Brigid Keenan

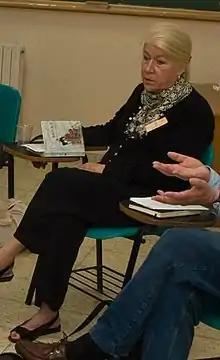
Keenan at PalFest in 2008

She was born in Ambala, India, where her father was an officer in the British Indian Army during the Raj. Her family repatriated to the United Kingdom after India's independence in 1947, and she was subsequently sent to convent schools in England and a finishing school in Paris.